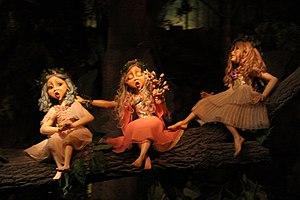
Le parc d'attractions néerlandais Efteling est un des plus importants d’Europe bien qu'il ne soit essentiellement connu qu'aux Pays-Bas, en Allemagne et en Belgique. Avec pour thèmes les contes et légendes, il est un des parcs les plus visités d'Europe et a reçu plus de cent millions de visiteurs depuis son ouverture.
Droomvlucht est un parcours scénique du parc d'attractions néerlandais Efteling.
Le parc à thèmes néerlandais Efteling a fondé sa réputation sur les contes et légendes depuis 1952.
Une animatronique est une créature robotisée ou animée à distance par des câbles ou par radiocommande, réalisée en général avec une peau en latex et des mécanismes internes permettant de lui donner une apparence de vie. Il s'agit parfois de simples câbles qui sont actionnés à distance par des opérateurs, pour réaliser une action simple.